West Kelowna

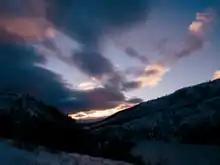
Winter sunset over Rose Valley

The City of West Kelowna is located on the central western shores and hillsides of Okanagan Lake. It is the primary gateway to the Central Okanagan from the west via Highway 97C, the Okanagan Connector.